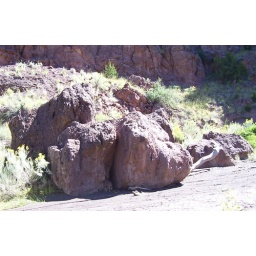
Another view showing the tree branch shoved underneath the rock